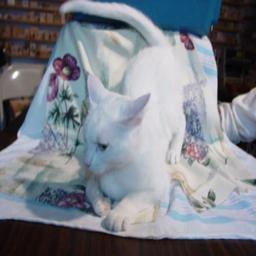
Animal: cats